Manitou Cliff Dwellings

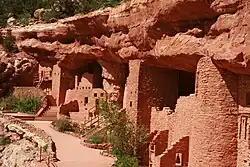

The Manitou Cliff Dwellings are a privately owned tourist attraction consisting of fake Ancestral Puebloan cliff dwellings and interpretive exhibits located just west of Colorado Springs, Colorado, on U.S. Highway 24 in Manitou Springs.